Leyton

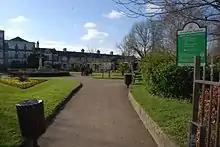
Coronation Gardens

A major focal point in the centre of Leyton is Coronation Gardens, a park built in 1902 to commemorate the coronation that year of King Edward VII. It includes a fountain, landscaped gardens, a bandstand and a children's maze.